Franz Leopold von Nádasdy

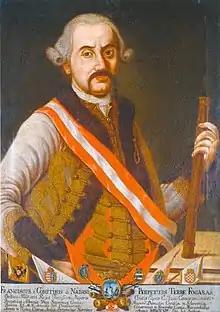

Franz Leopold von Nádasdy auf Fogaras (1708–1783) was an Austrian Field Marshal, and Ban of Croatia.